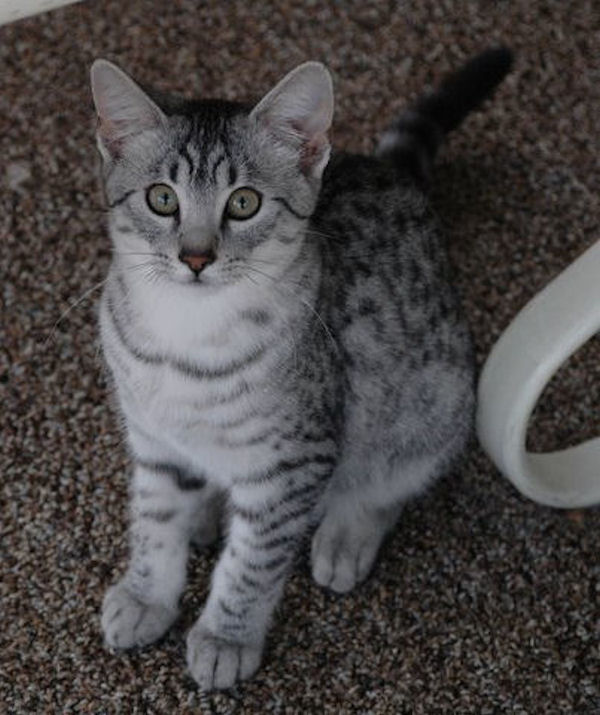
Animal: cat
Breed: egyptian_mau